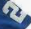
Number: 2